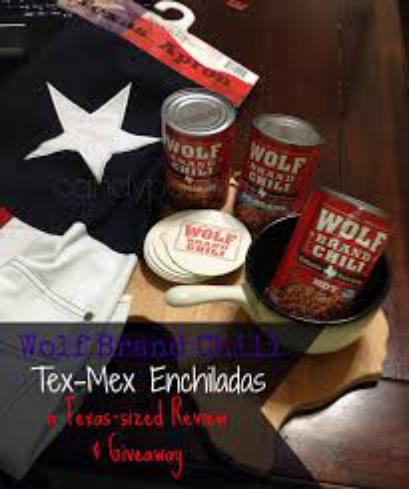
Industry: Food